Abul A'la Maududi

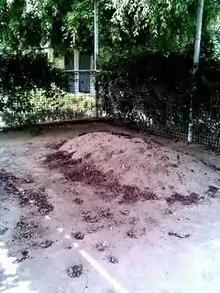
Grave of Maududi, Lahore

Mawdudi is regarded by many as "the most influential" of the contemporary Islamic revivalist scholars; whose efforts influenced revivalism across the Islamic World. His doctrines would also inspire the Iranian revolution and shape the ideological foundations of Al-Qaeda.